Joe Lieberman

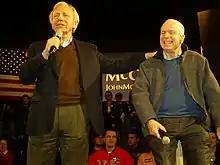
Lieberman with Presidential Candidate John McCain at an event in Derry, New Hampshire

On December 17, 2007, Lieberman endorsed Republican Senator John McCain for president in 2008, going against his party and going back on his stance in July 2006 when he stated "I want Democrats to be back in the majority in Washington and elect a Democratic president in 2008." Lieberman cited his agreement with McCain's stance on the War on Terrorism as the primary reason for the endorsement.